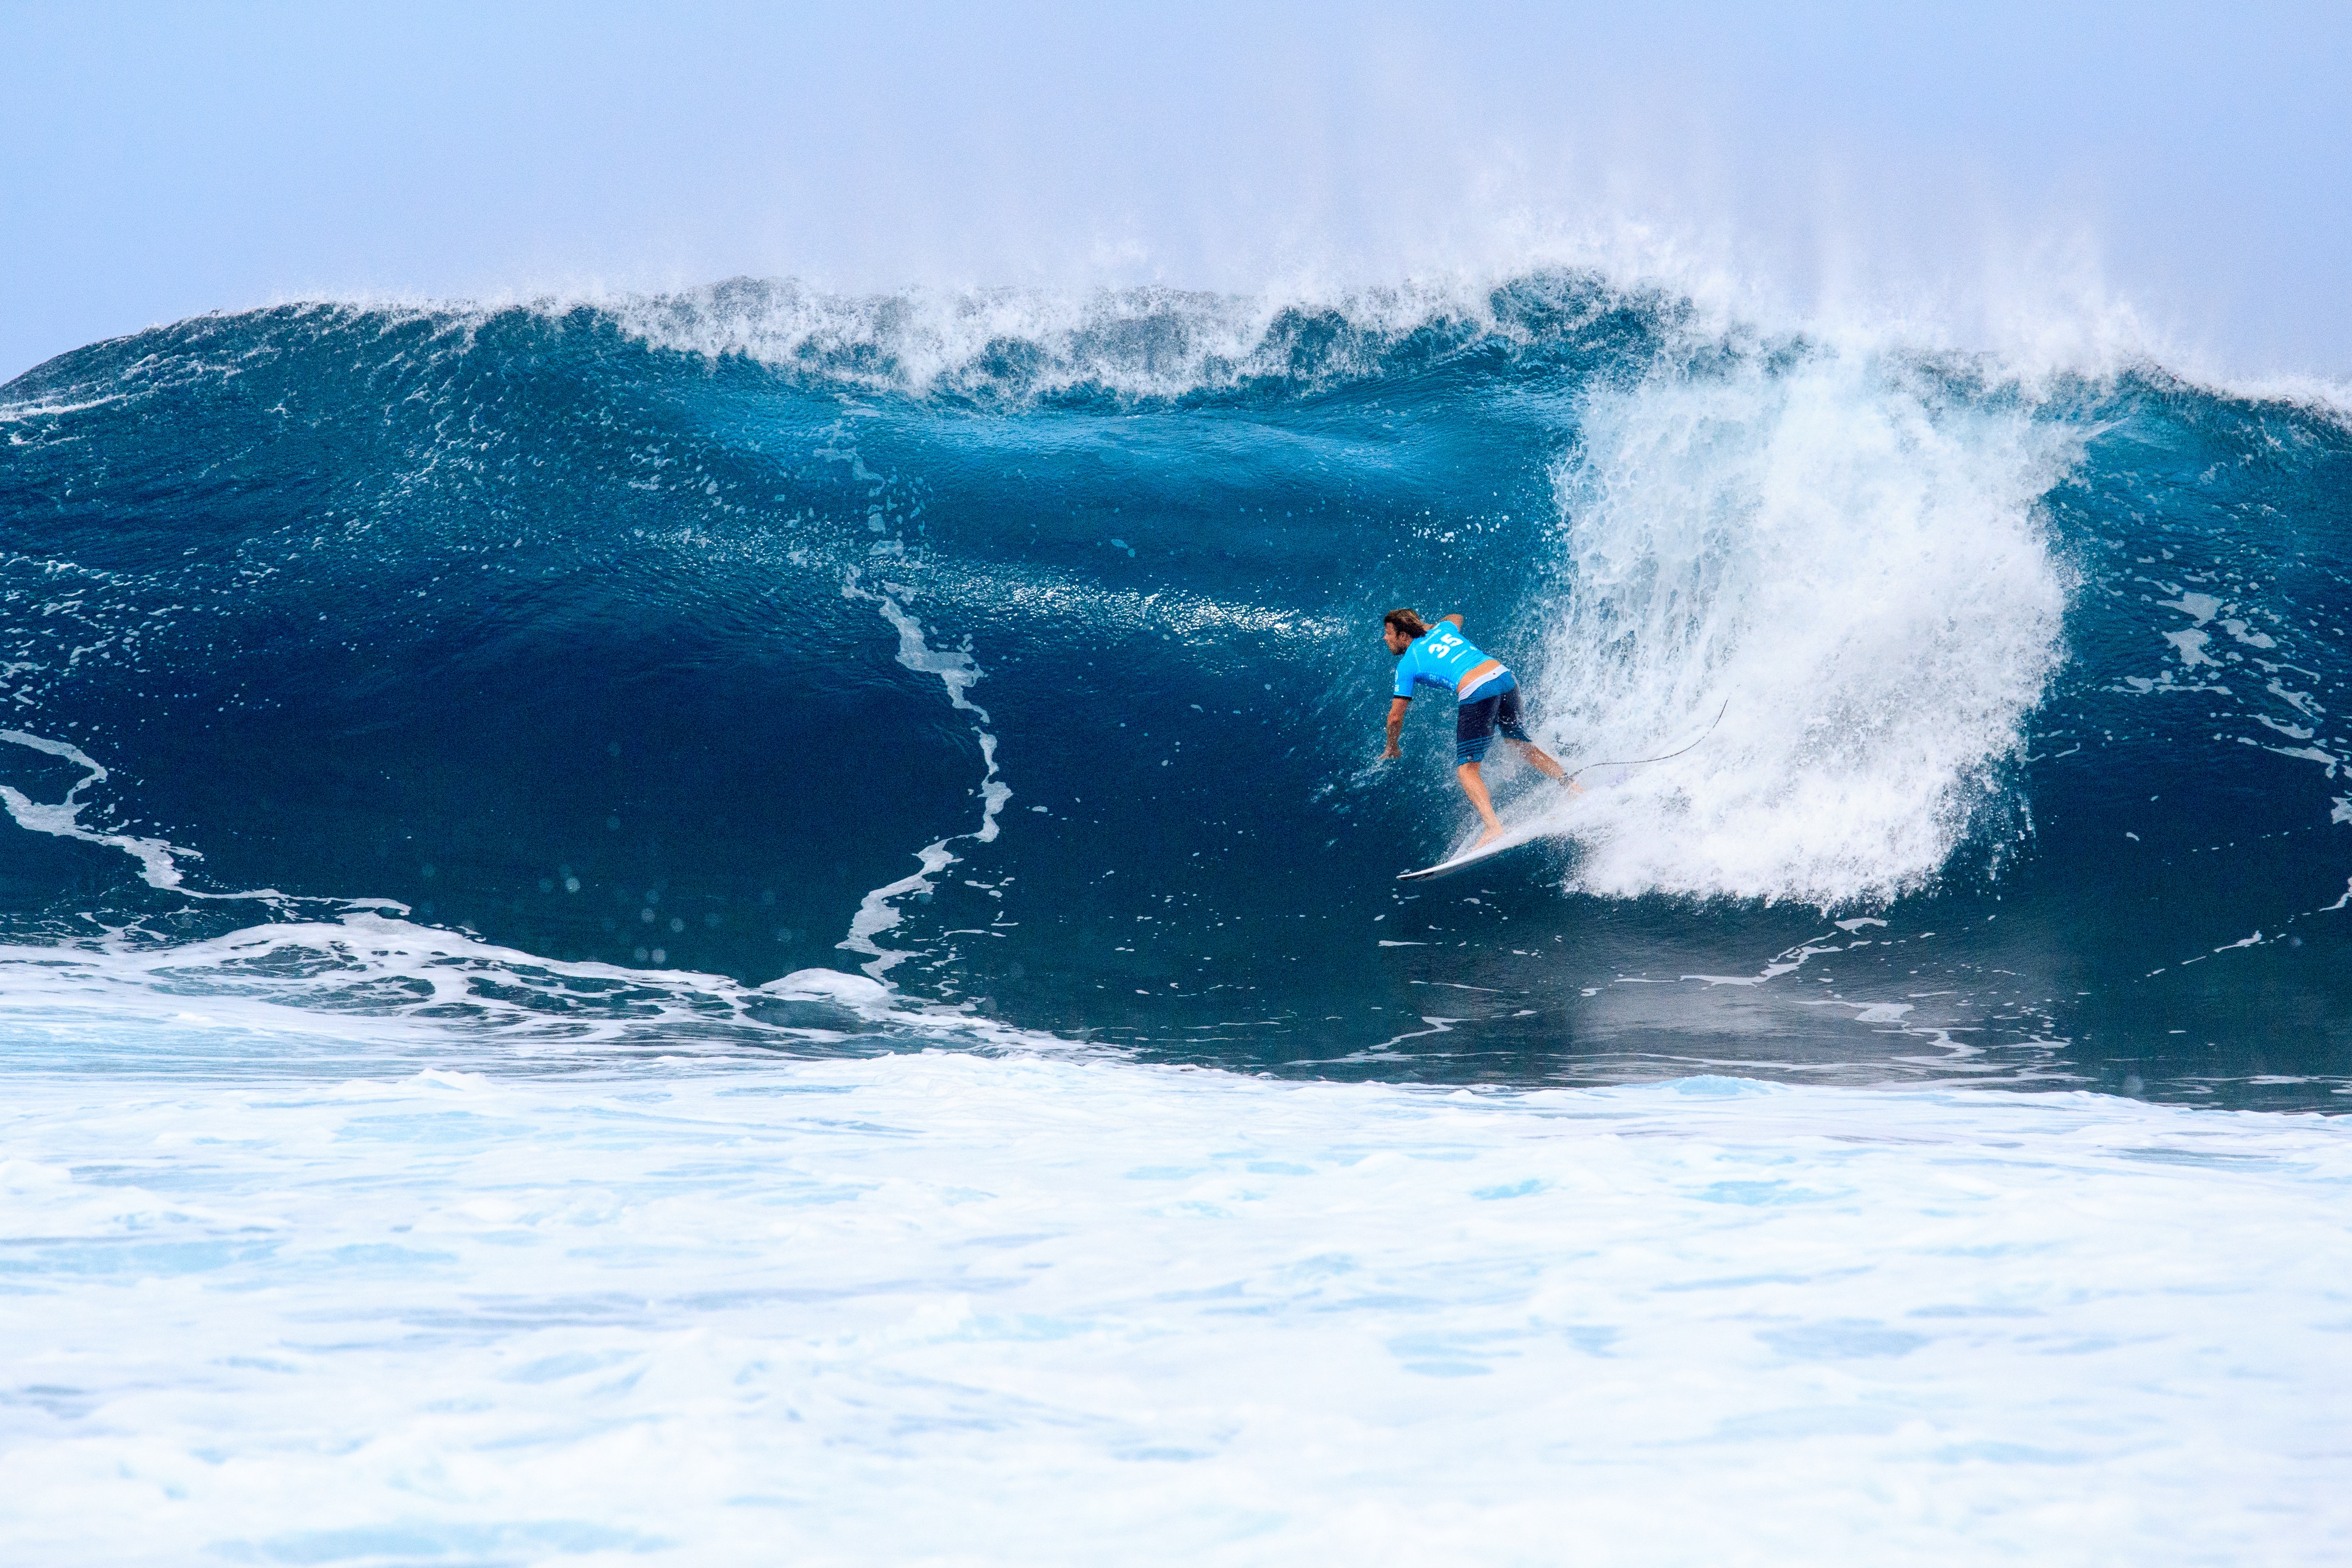
sea, water, ocean, wave, surfer, surf, surfing, surfboard, extreme sport, sports, water sport, wind wave, boardsport, surfing equipment and supplies, surface water sports, individual sports, bodyboarding